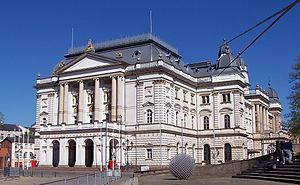
Gojko Mitić est un acteur, cascadeur et réalisateur serbe, né le 13 juin 1940 à Strojkovce en Yougoslavie. Il est connu pour ses rôles dans les westerns des productions Deutsche Film AG d'Allemagne de l'Est.